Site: brandenburg
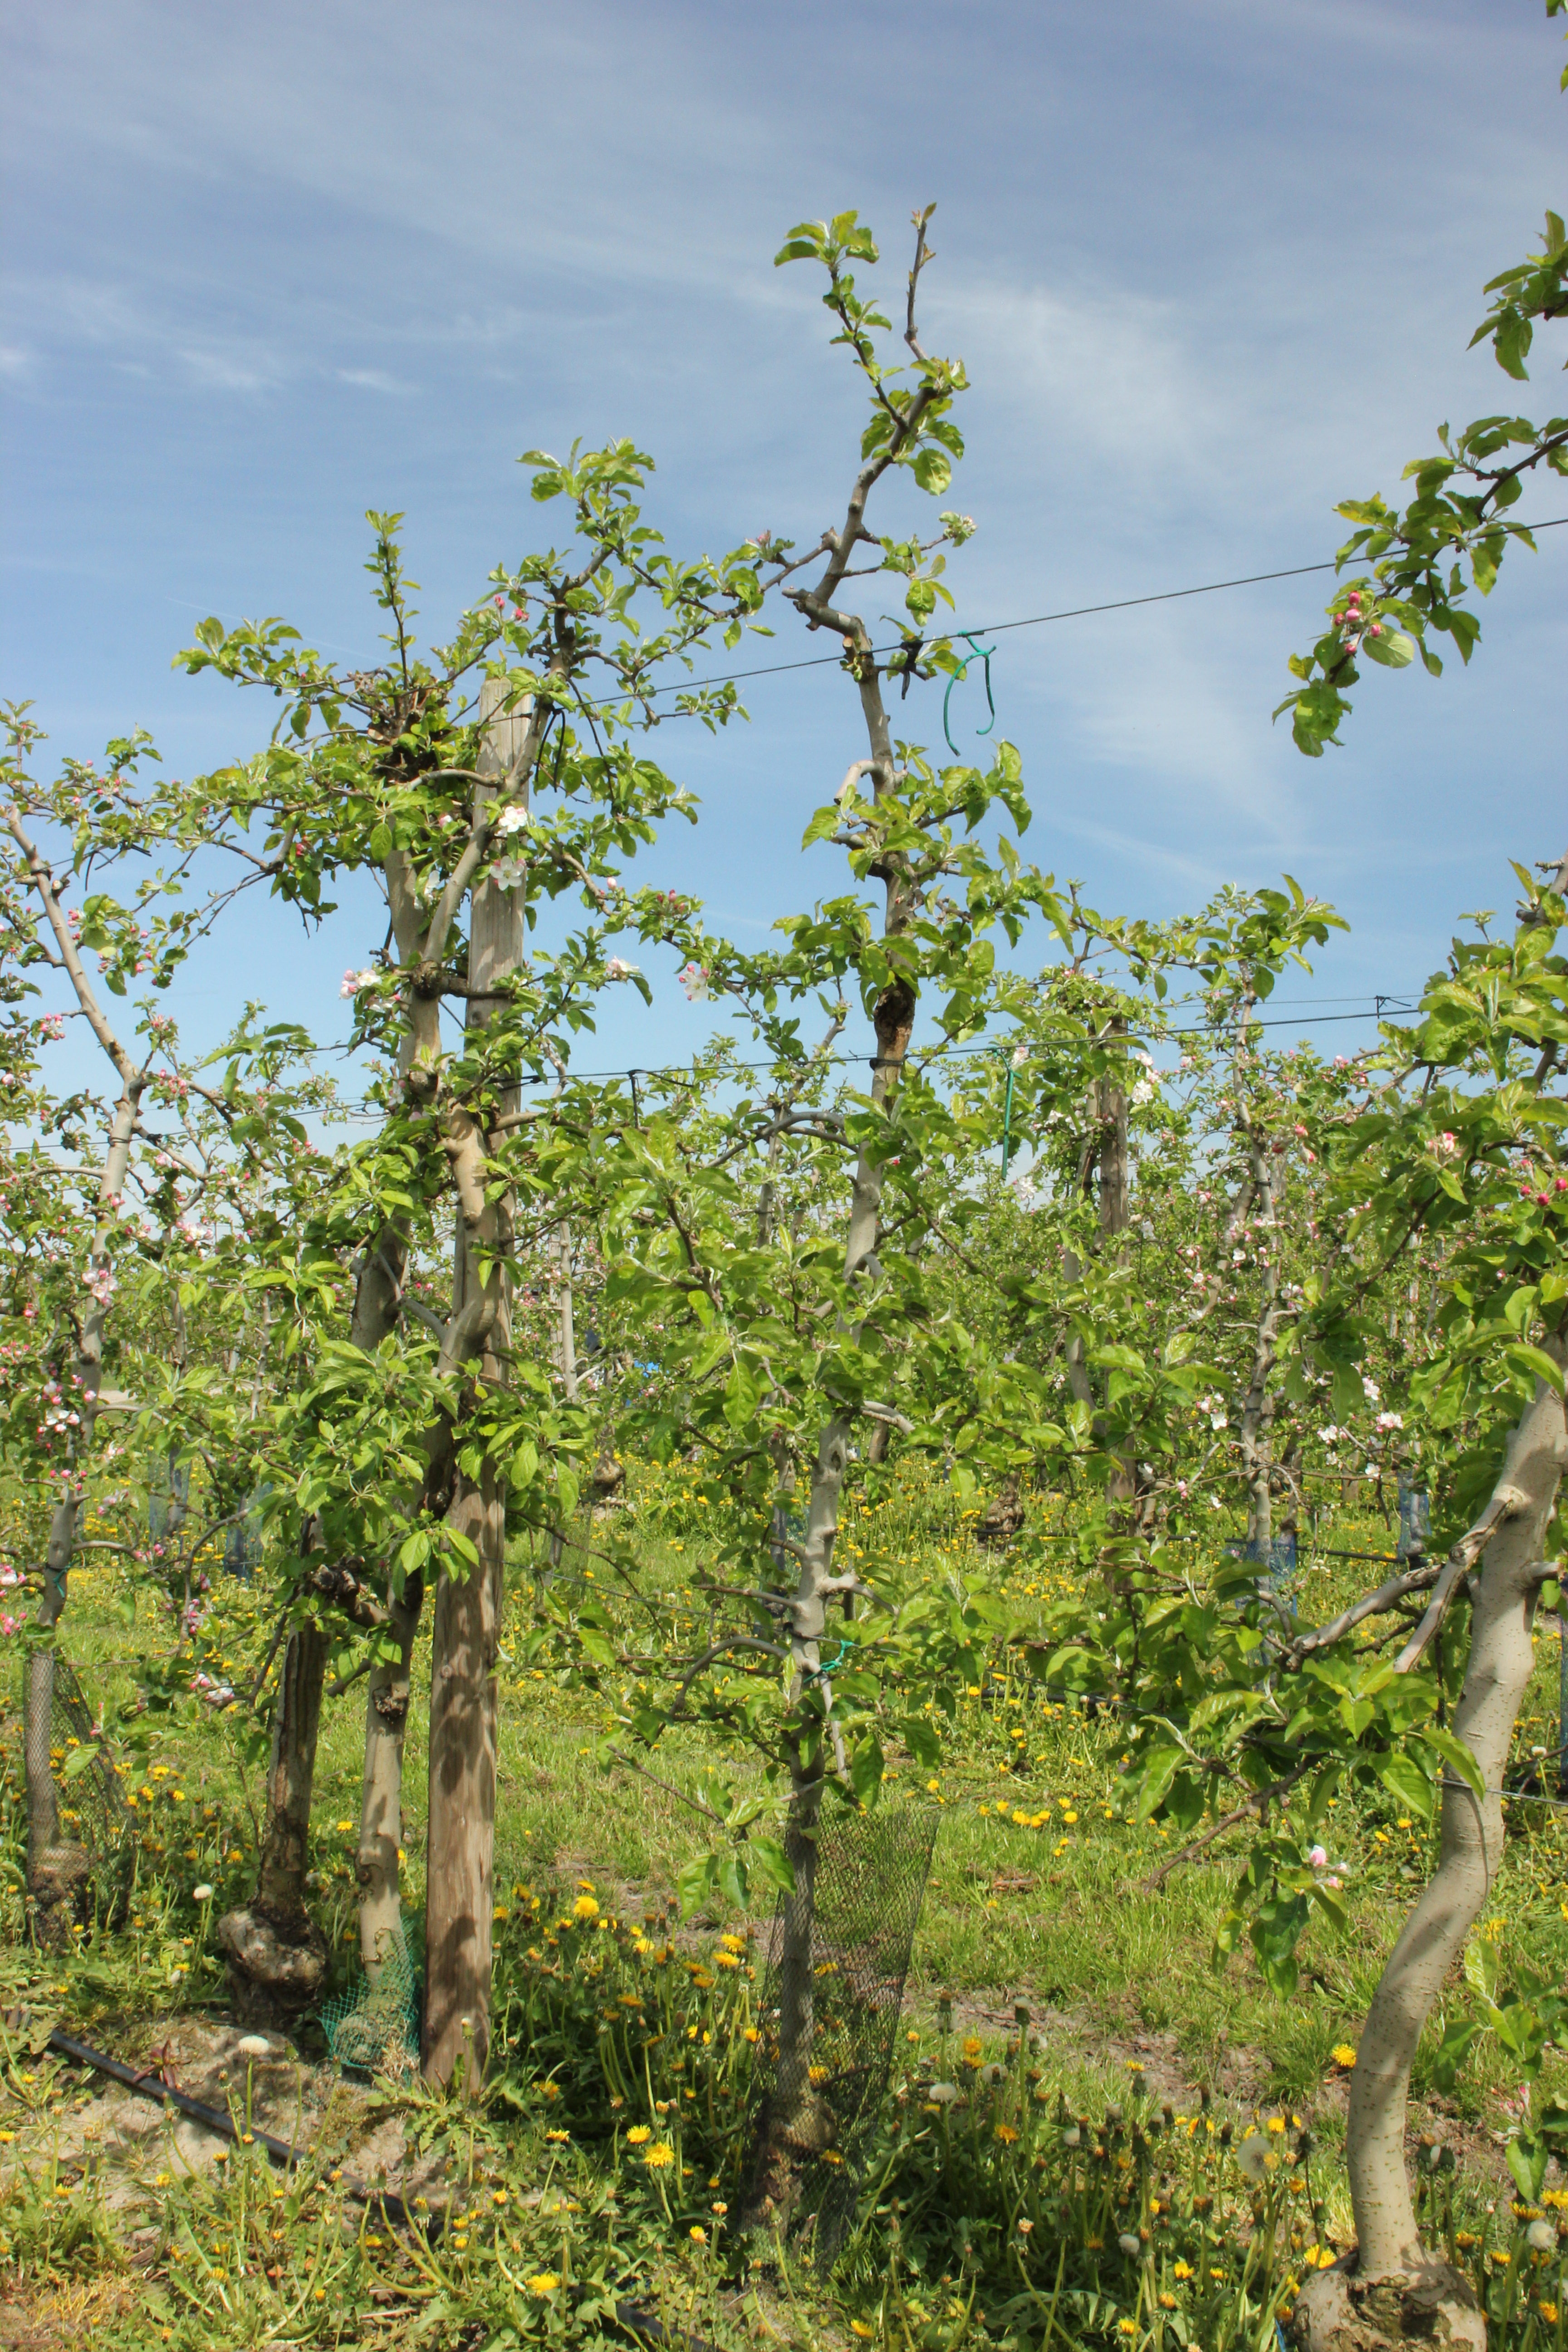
Growth stage (BBCH 60): Flowering